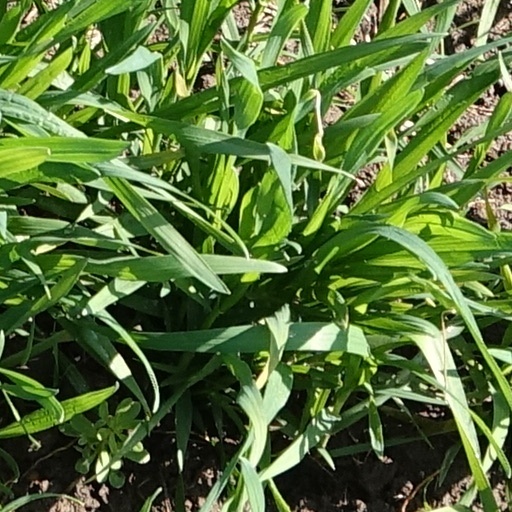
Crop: wheat